Xubuntu

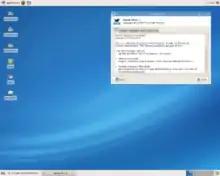
Xubuntu 7.04 "Feisty Fawn"

Michael Larabel of Phoronix carried out detailed benchmark testing of betas for Ubuntu 7.04, Kubuntu 7.04 and Xubuntu 7.04 in February 2007 on two different computers, one with dual Intel Clovertown processors and the other with an AMD Sempron. After a series of gzip compression, LAME compilation, and LAME encoding tasks he concluded, "in these tests with the dual Clovertown setup we found the results to be indistinguishable. However, with the AMD Sempron, Ubuntu 7.04 Feisty Fawn Herd 4 had outperformed both Kubuntu and the lighter-weight Xubuntu. Granted on a slower system the lightweight Xubuntu should have a greater performance advantage".